Gaze

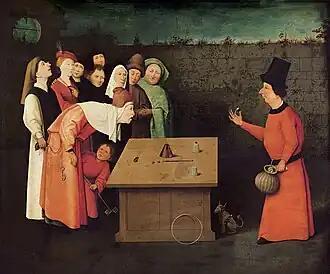
"The Conjurer", by Hieronymus Bosch, shows the bending figure looking forward, steadily, intently, and with fixed attention, while the other figures in the painting look in various directions, some outside the painting.

In critical theory, philosophy, sociology, and psychoanalysis, the gaze (French: "le regard"), in the figurative sense, is an individual's (or a group's) awareness and perception of other individuals, other groups, or oneself. Since the 20th century, the concept and the social applications of the gaze have been defined and explained by phenomenologist, existentialist, and post-structuralist philosophers. Jean-Paul Sartre described the gaze (or the look) in "Being and Nothingness" (1943). Michel Foucault, in "" (1975), developed the concept of the gaze to illustrate the dynamics of socio-political power relations and the social dynamics of society's mechanisms of discipline. Jacques Derrida, in "The Animal That Therefore I Am (More to Come)" (1997), elaborated upon the inter-species relations that exist among human beings and other animals, which are established by way of the gaze.